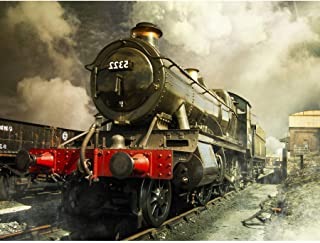
Vehicle type: Trains